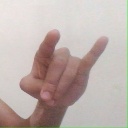
अक्षर: च